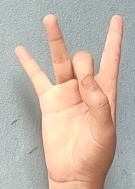
ASL sign: 8